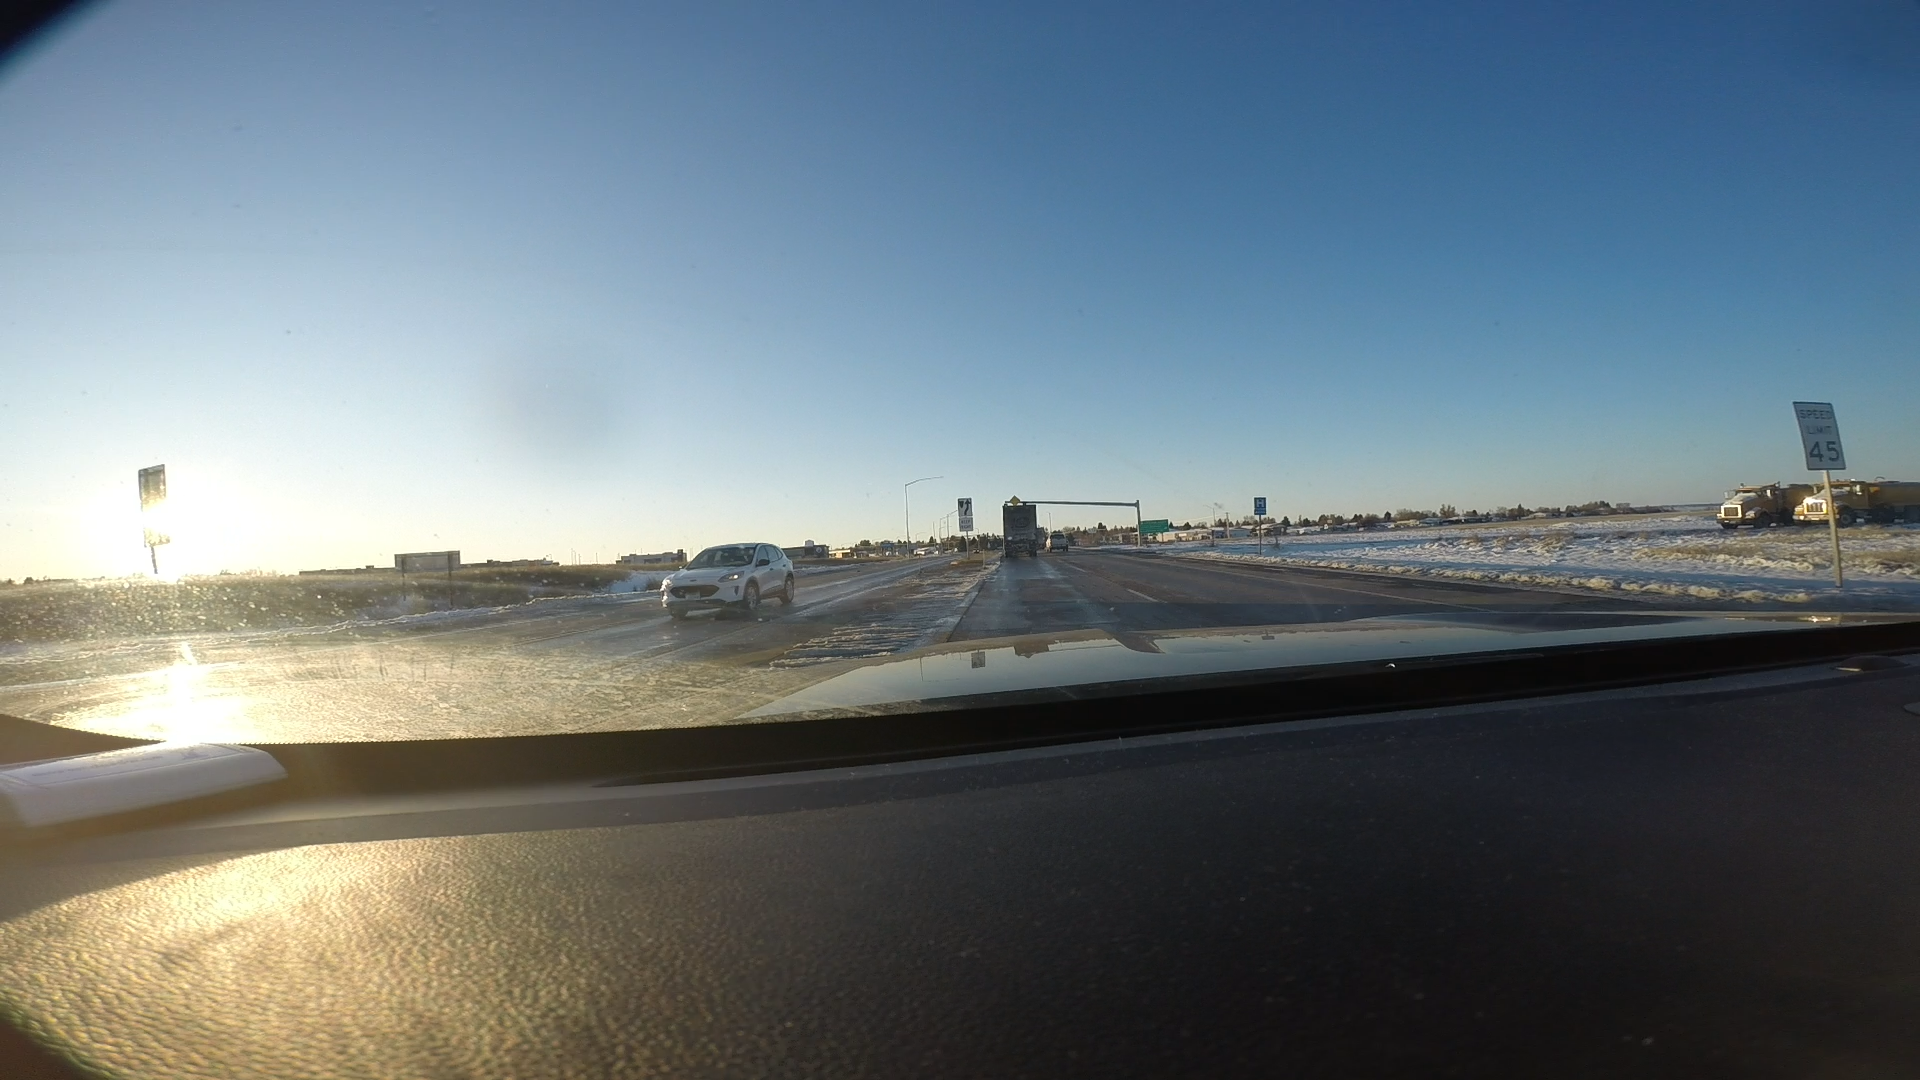
Speed limit sign label: mph45